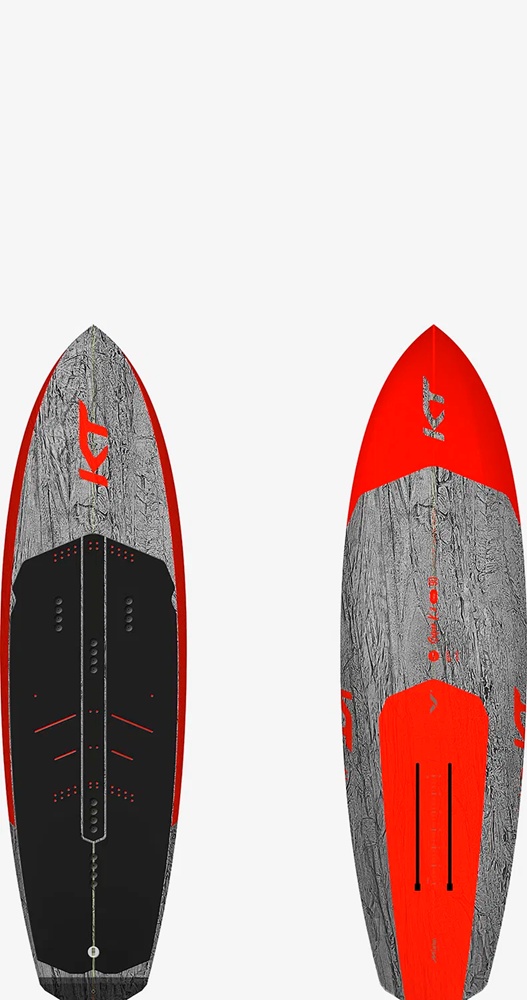
2025 KT Foiling Super K 2 Carbon
Brand: KT Foiling
Super K 2 Carbon. Midlength, Parawing, Prone, Foil Assist, Wingfoil, Wing Race, Sup. The Ultimate One-Board Quiver. Available in 30, 40, 50, 60, 65, 70, 80, 90, 95, 104, 110, 120 liters. Expanded Volume Range: 12 sizes from 4’8 @ 30L — 6’8 @ 120L, covering the widest range of disciplines, riding styles, and conditions. New Lightweight Slotted Traction: Maximum grip at 50% of the weight of previous traction pad designs. Enhanced feel and response while pumping or carving. Adjustable MFC Footstraps: Complete pack of MFC’s V Front & Rear adjustable foot straps. New Universal Track System: In-house designed 14” reinforced foil-specific track boxes with puncture-resistant channels for durability and compatibility across hardware types, mast lengths, and mounting positions.
Category: Sporting Goods > Outdoor Recreation > Boating & Water Sports > Windsurfing > Windsurfing Boards